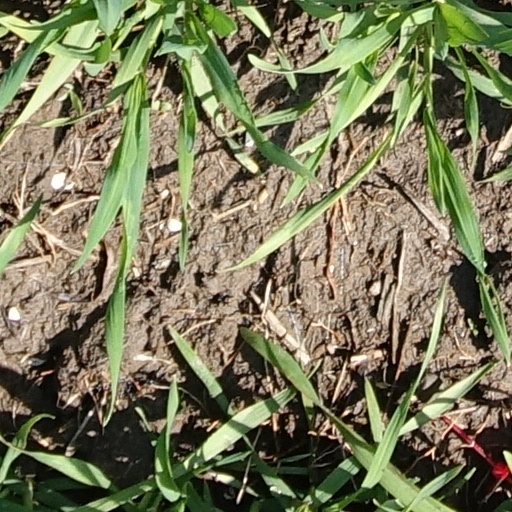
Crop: wheat